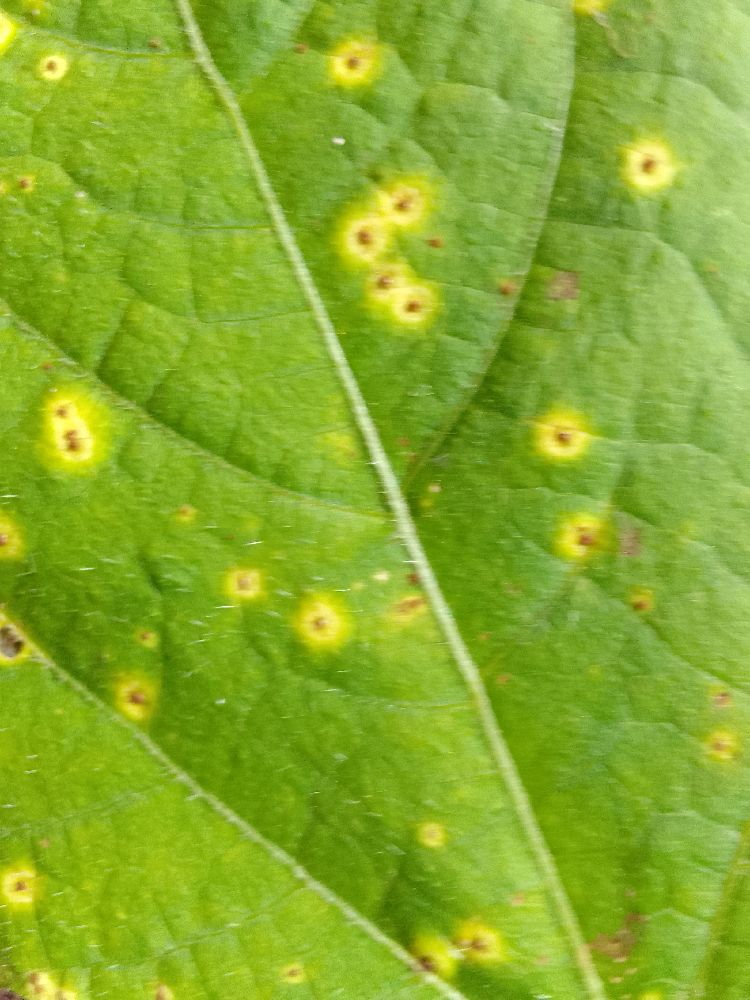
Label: rust